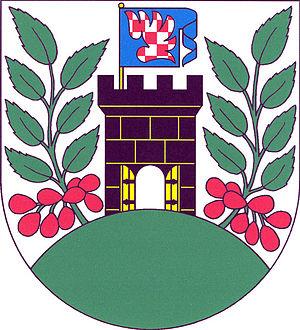
Jenčice est une commune du district de Litoměřice, dans la région d'Ústí nad Labem, en Tchéquie. Sa population s'élevait à 337 habitants en 2018.